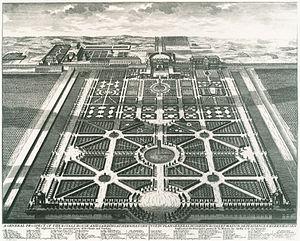
Plan à vol d'oiseau du jardin royal de Herrenhausen (aujoud'hui: Großer Garten ‹